Keppel Gate, Isle of Man

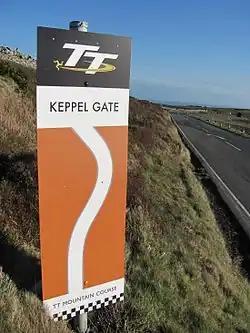
Keppel Gate sign on the A18 Snaefell Mountain Road with a south-east aspect looking towards Slieau Ree mountain and Keppel Gate.

Keppel Gate, Isle of Man is part of a former UK HM Commissioners of Woods and Forest estate, including a series of former highway mountain gates. It is now Common land in public ownership and is one of three purpose built former Crown Road sections of the A18 Snaefell Mountain Road used for the Isle of Man TT races. The area of Keppel Gate including a nearby private residence of Kate's Cottage at the adjacent 34th TT Milestone road-side marker is located between the 4th Milestone and 5th Milestone road-side markers on the primary A18 Snaefell Mountain Road in the parish district of Kirk Onchan in the Isle of Man.